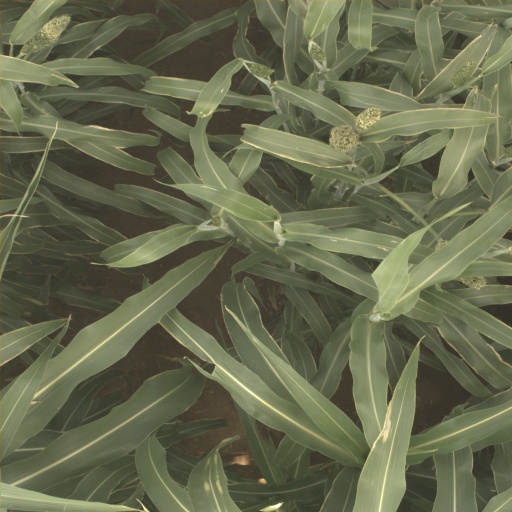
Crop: sorghum